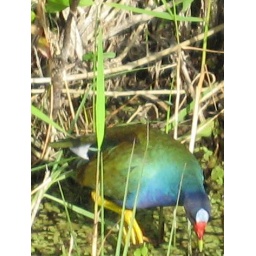
this was the most colorful bird I had ever seen in the everglades.